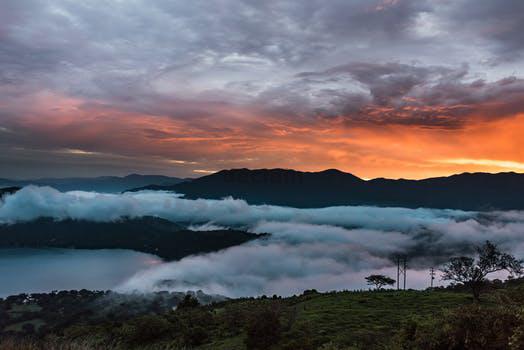
Label: Watermark